Listen to the Music

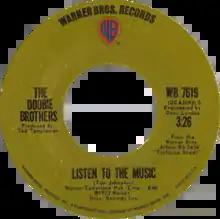
Side A of the US single

"Listen to the Music" is a song by American rock band the Doobie Brothers, released on their second album, "Toulouse Street" (1972). The song was written by Tom Johnston and was the band’s first major hit. In 1994, it received a remix by Steve Rodway a.k.a. Motiv8, which eventually peaked at No. 37 in the UK and No. 3 in Iceland.